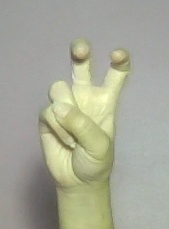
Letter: toot